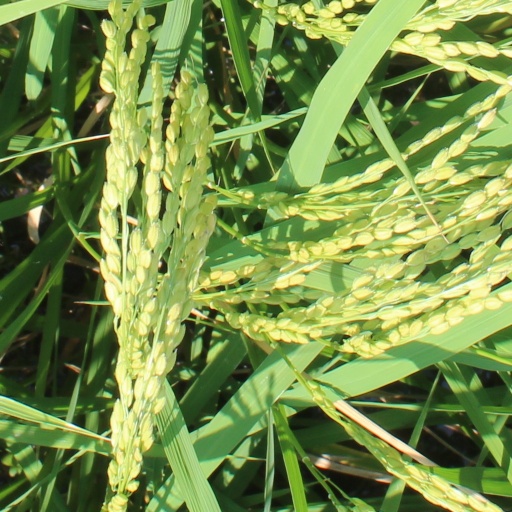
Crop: rice